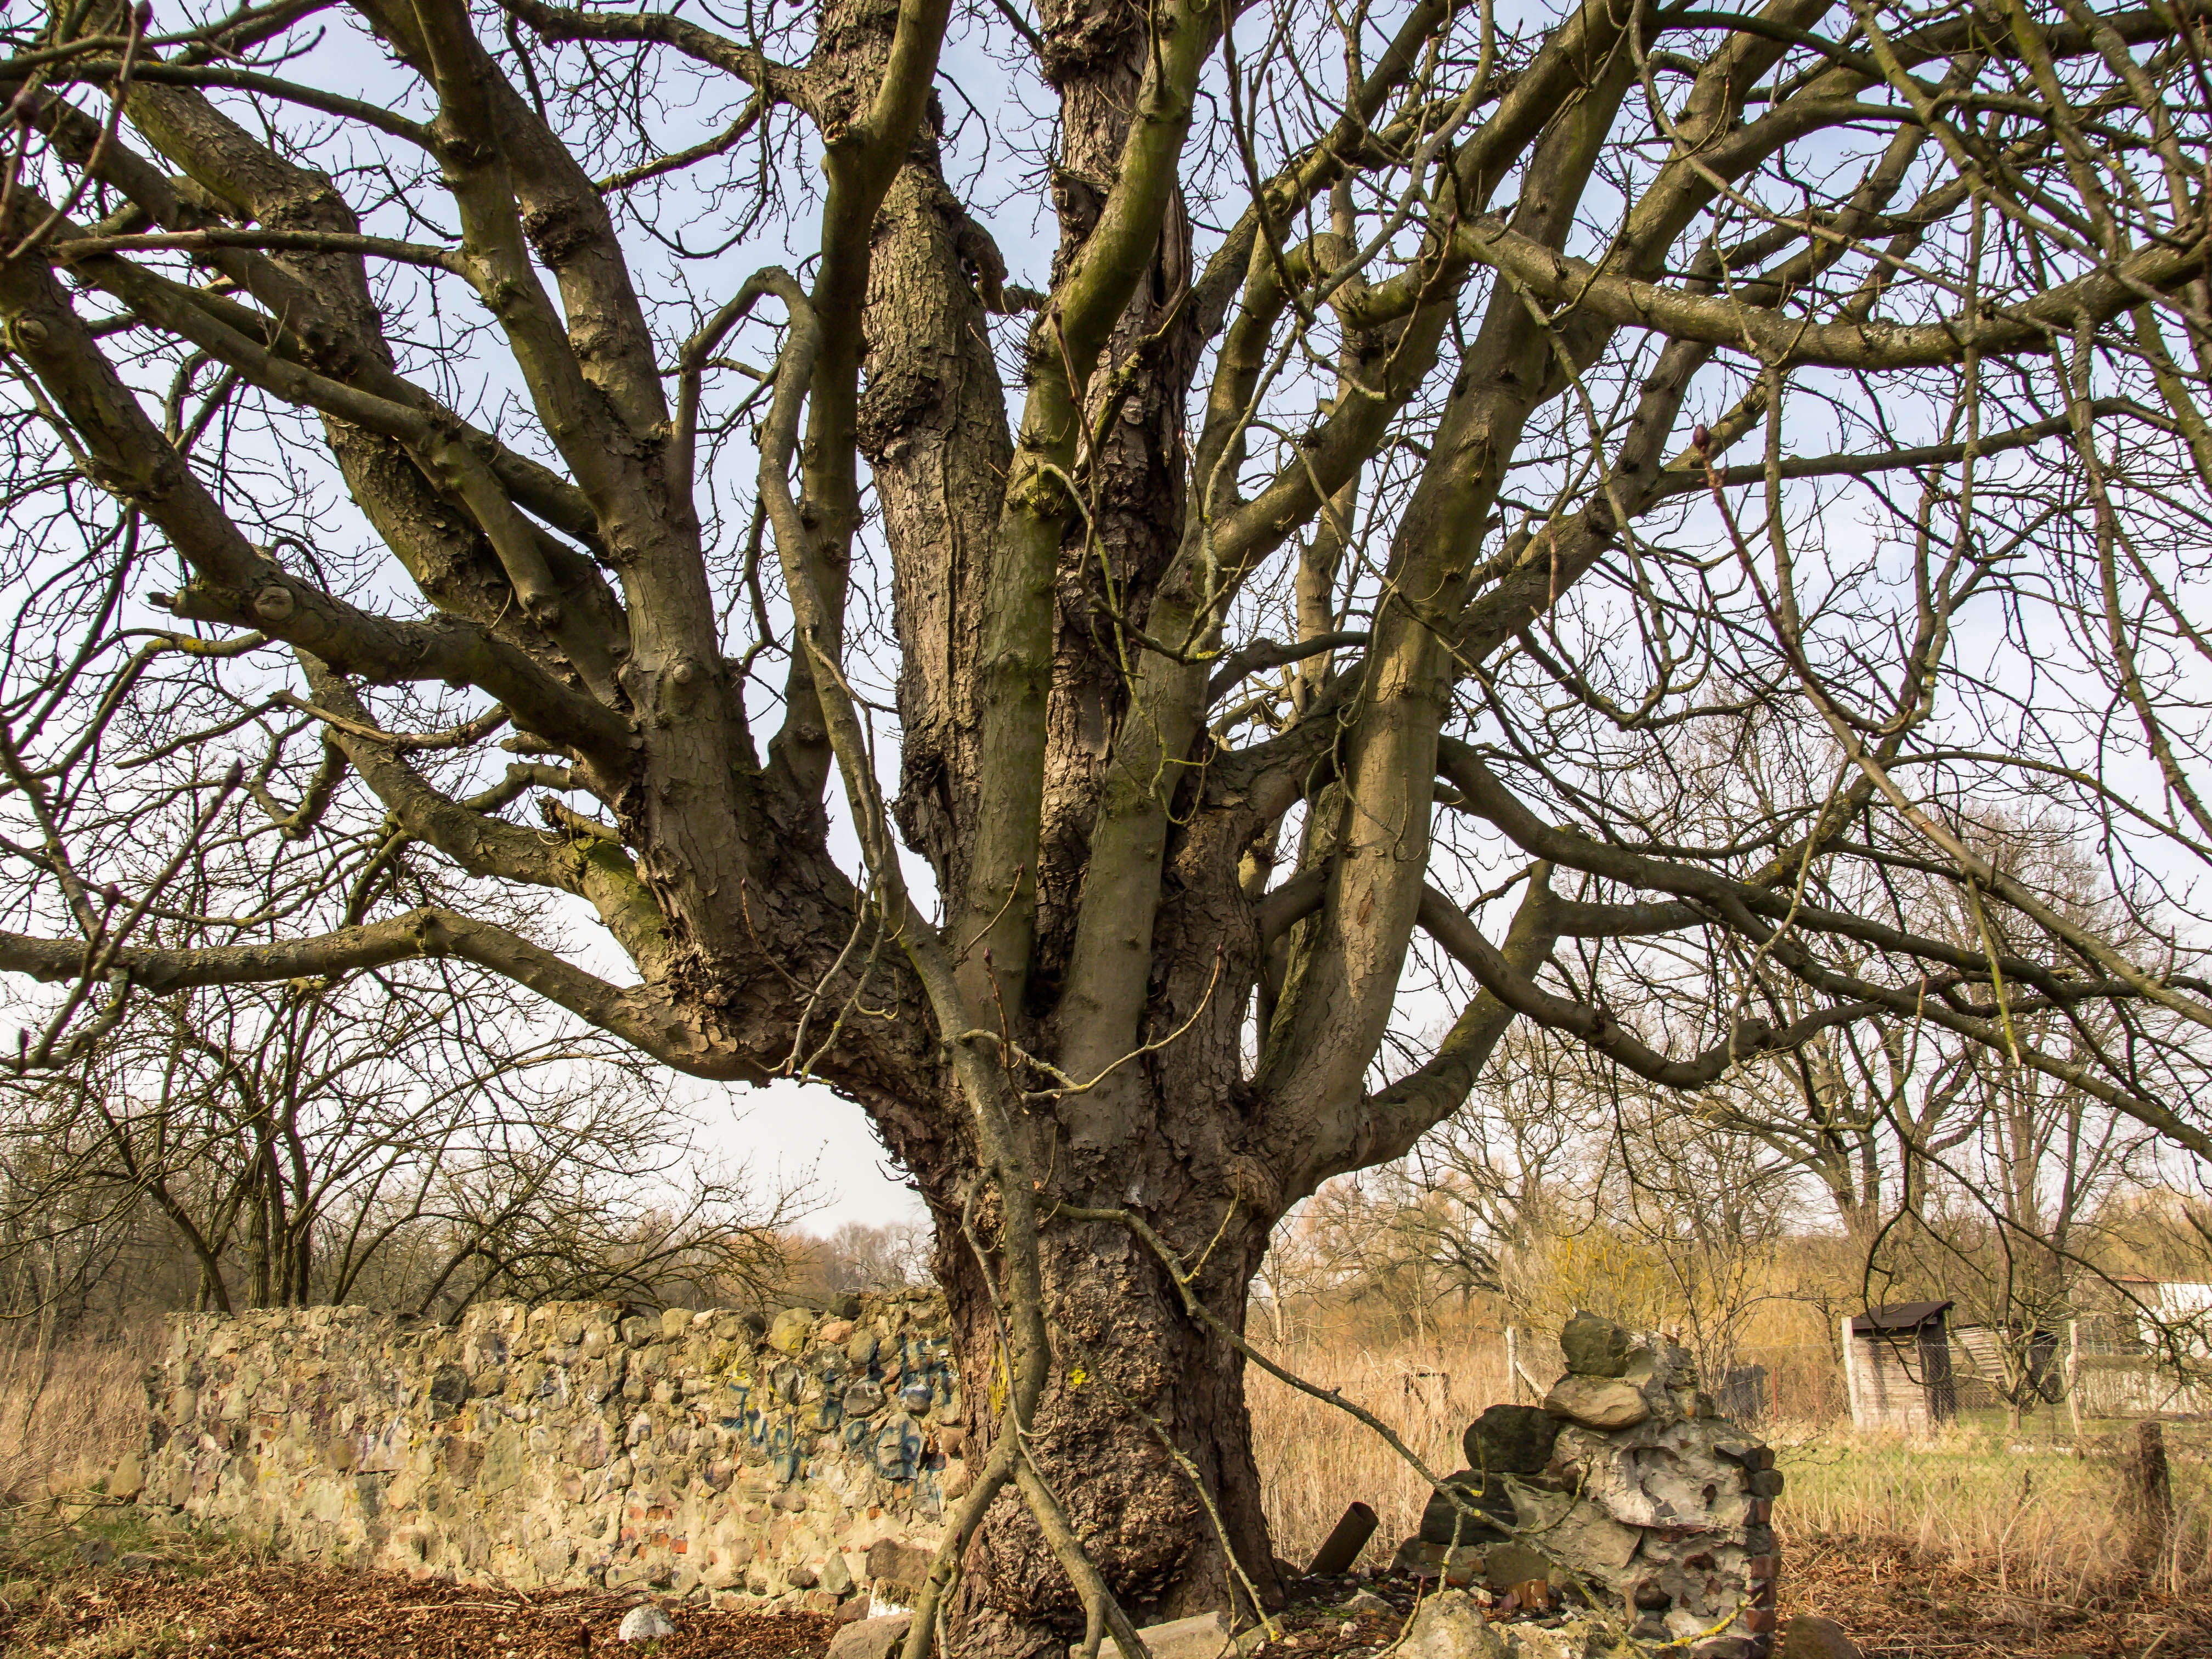
tree, nature, branch, structure, plant, leaf, flower, trunk, bark, log, autumn, flora, savanna, deciduous, oak, grove, gnarled, woodland, flowering plant, woody plant, land plant